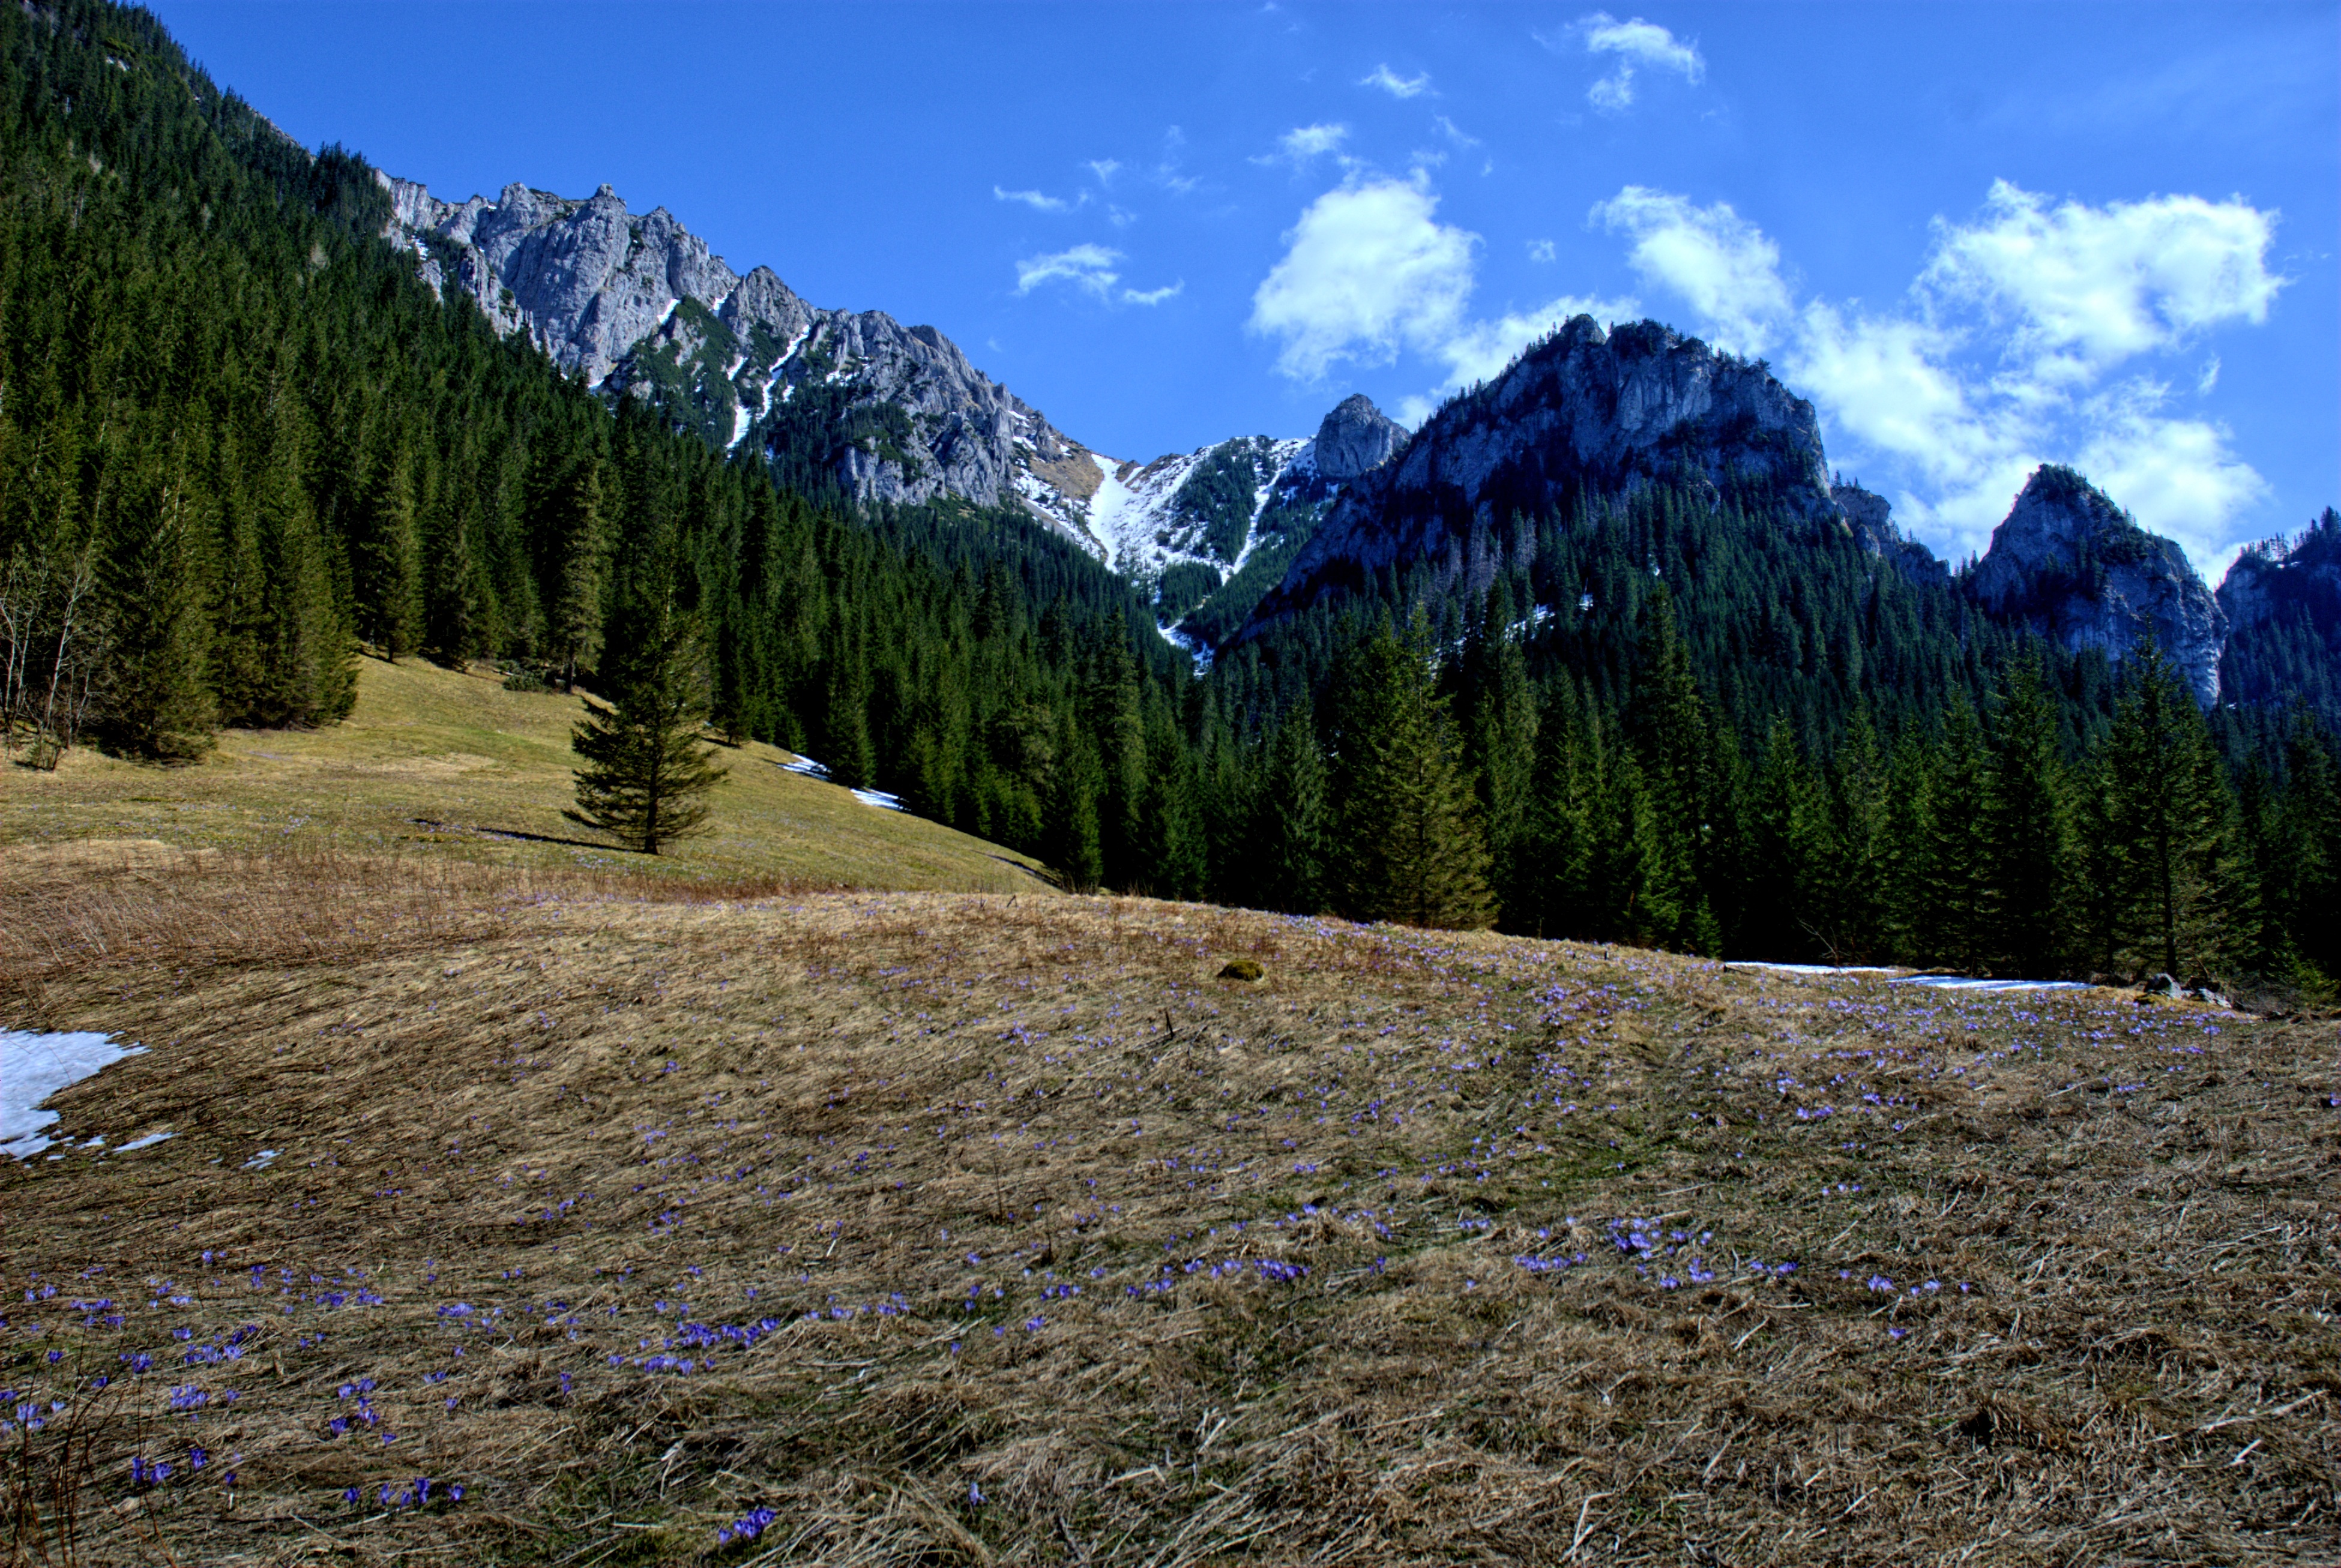
landscape, tree, nature, forest, wilderness, walking, mountain, winter, hiking, trail, meadow, lake, adventure, view, valley, mountain range, spring, autumn, park, tourism, national park, ridge, rocks, mountains, alps, backpacking, plateau, woodland, fell, ecosystem, tatry, landform, mountain pass, western tatras, geographical feature, mountainous landforms, ko cieliska valley